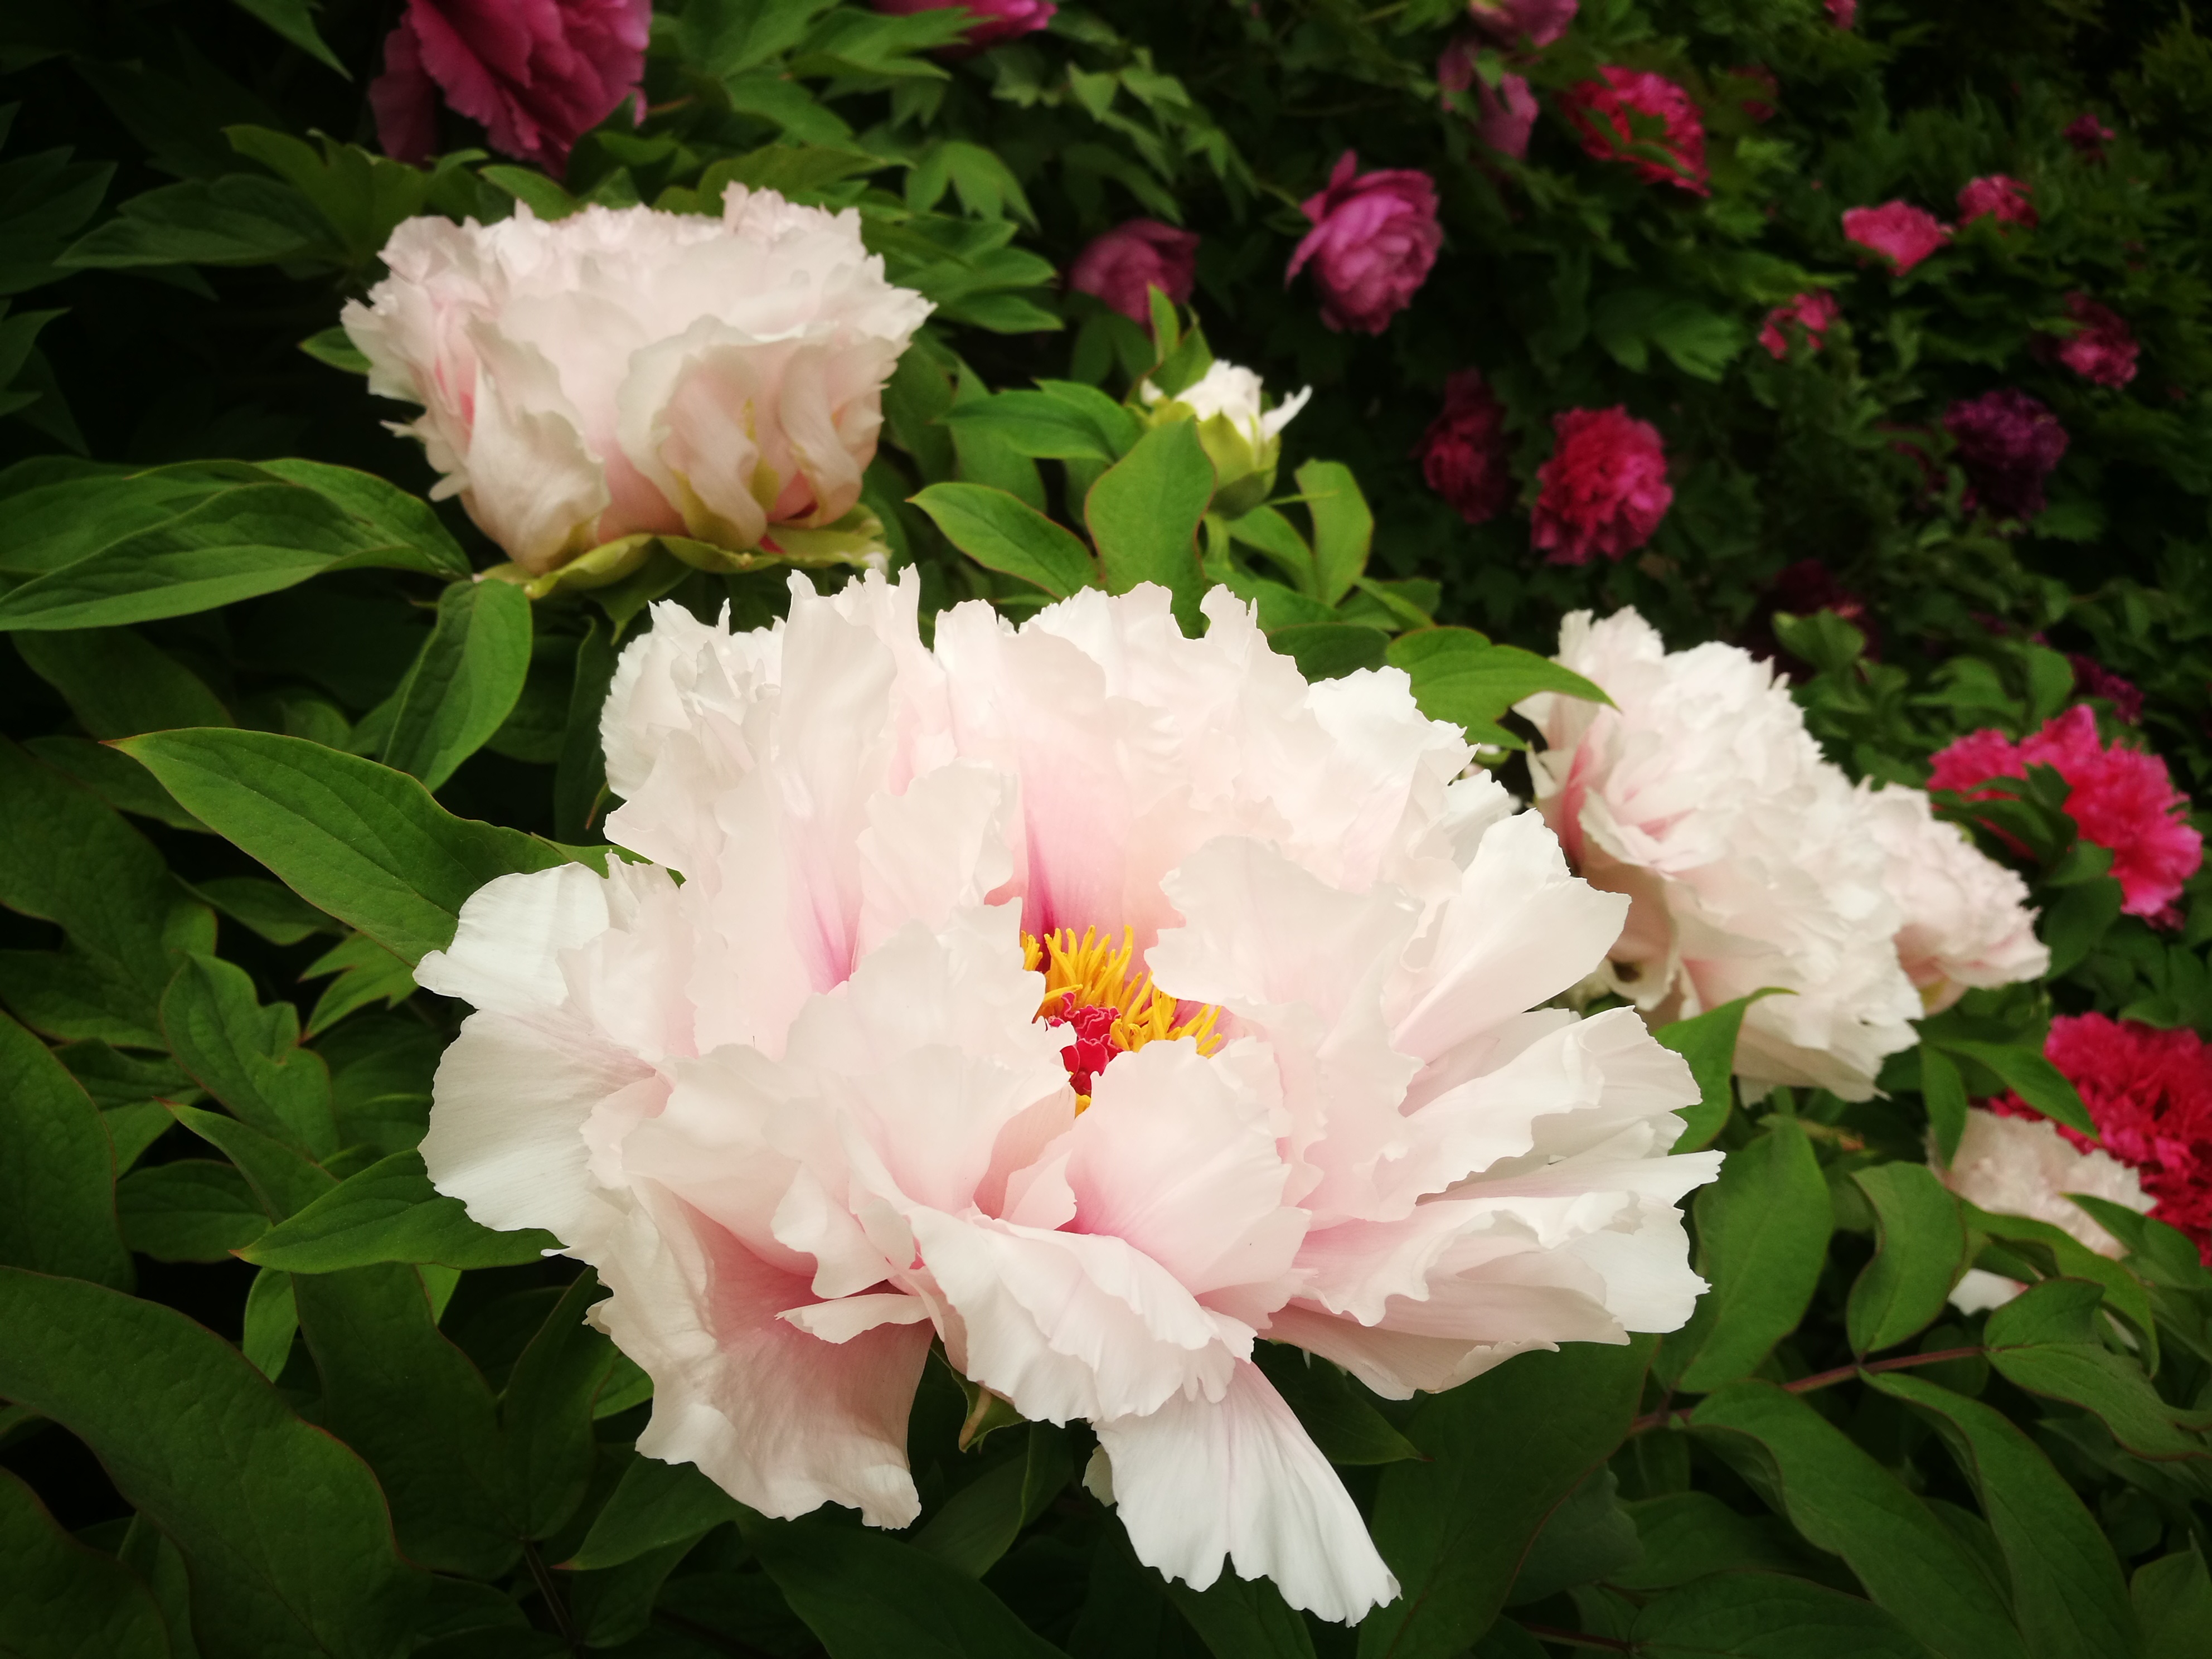
flower, plant, nature, botany, natural environment, petal, pink, groundcover, shrub, herbaceous plant, rose, annual plant, rose family, flowering plant, rose order, grass, subshrub, floribunda, spring, rosa centifolia, perennial plant, garden, garden roses, plant stem, Begonia family, pink family, peony, Hybrid tea rose